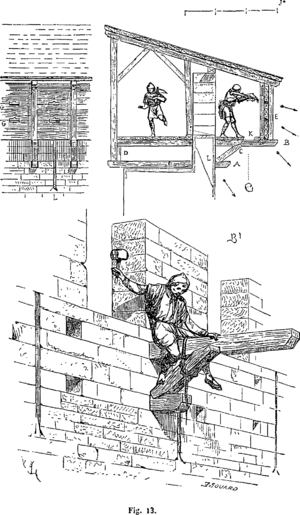
Dessin extrait de l'ouvrage La cité de Carcassonne par Eugène Viollet-le-Duc. Le dessin est intitulé
La Cité de Carcassonne est un ensemble architectural médiéval qui se trouve dans la ville française de Carcassonne dans le département de l'Aude, région d'Occitanie. Elle est située sur la rive droite de l'Aude, au sud-est de la ville actuelle. Cette cité médiévale fortifiée, dont les origines remontent à la période gallo-romaine, doit sa renommée à sa double enceinte, atteignant près de 3 km de longueur et comportant cinquante-deux tours, qui domine la vallée de l'Aude. La Cité comprend également un château et une basilique.
Un hourd est au Moyen Âge un échafaudage solide, fait de planches, en encorbellement au sommet d'une tour ou d'une muraille. Ce dispositif de défense active se caractérise par une très faible ouverture horizontale et une assez faible saillie, avant de devenir une maçonnerie grossière à partir du XVIᵉ siècle, nommée communément « hourdage » et dont dérive le terme « hourdis ».